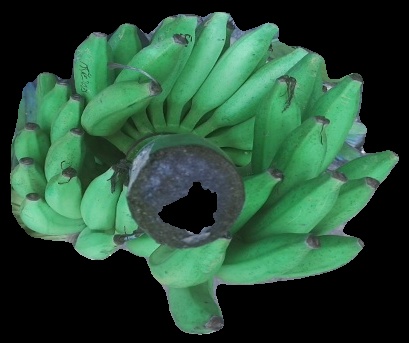
Variety: elakki-bale
Grade: grade2